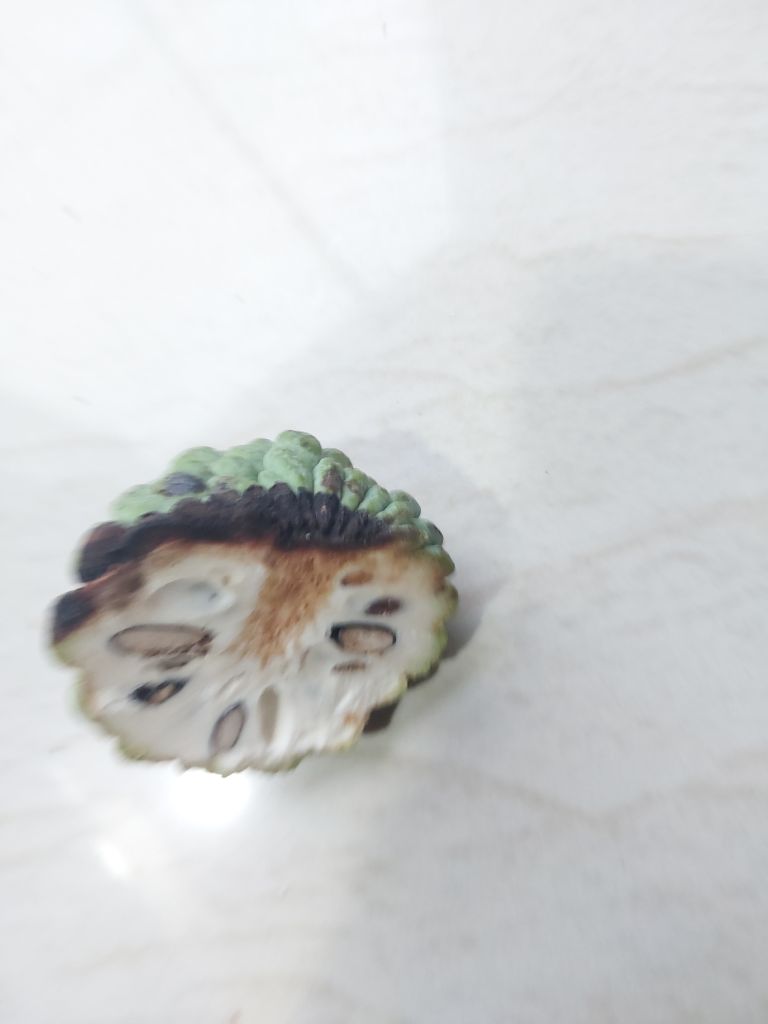
Disease label: Diplodia Rot